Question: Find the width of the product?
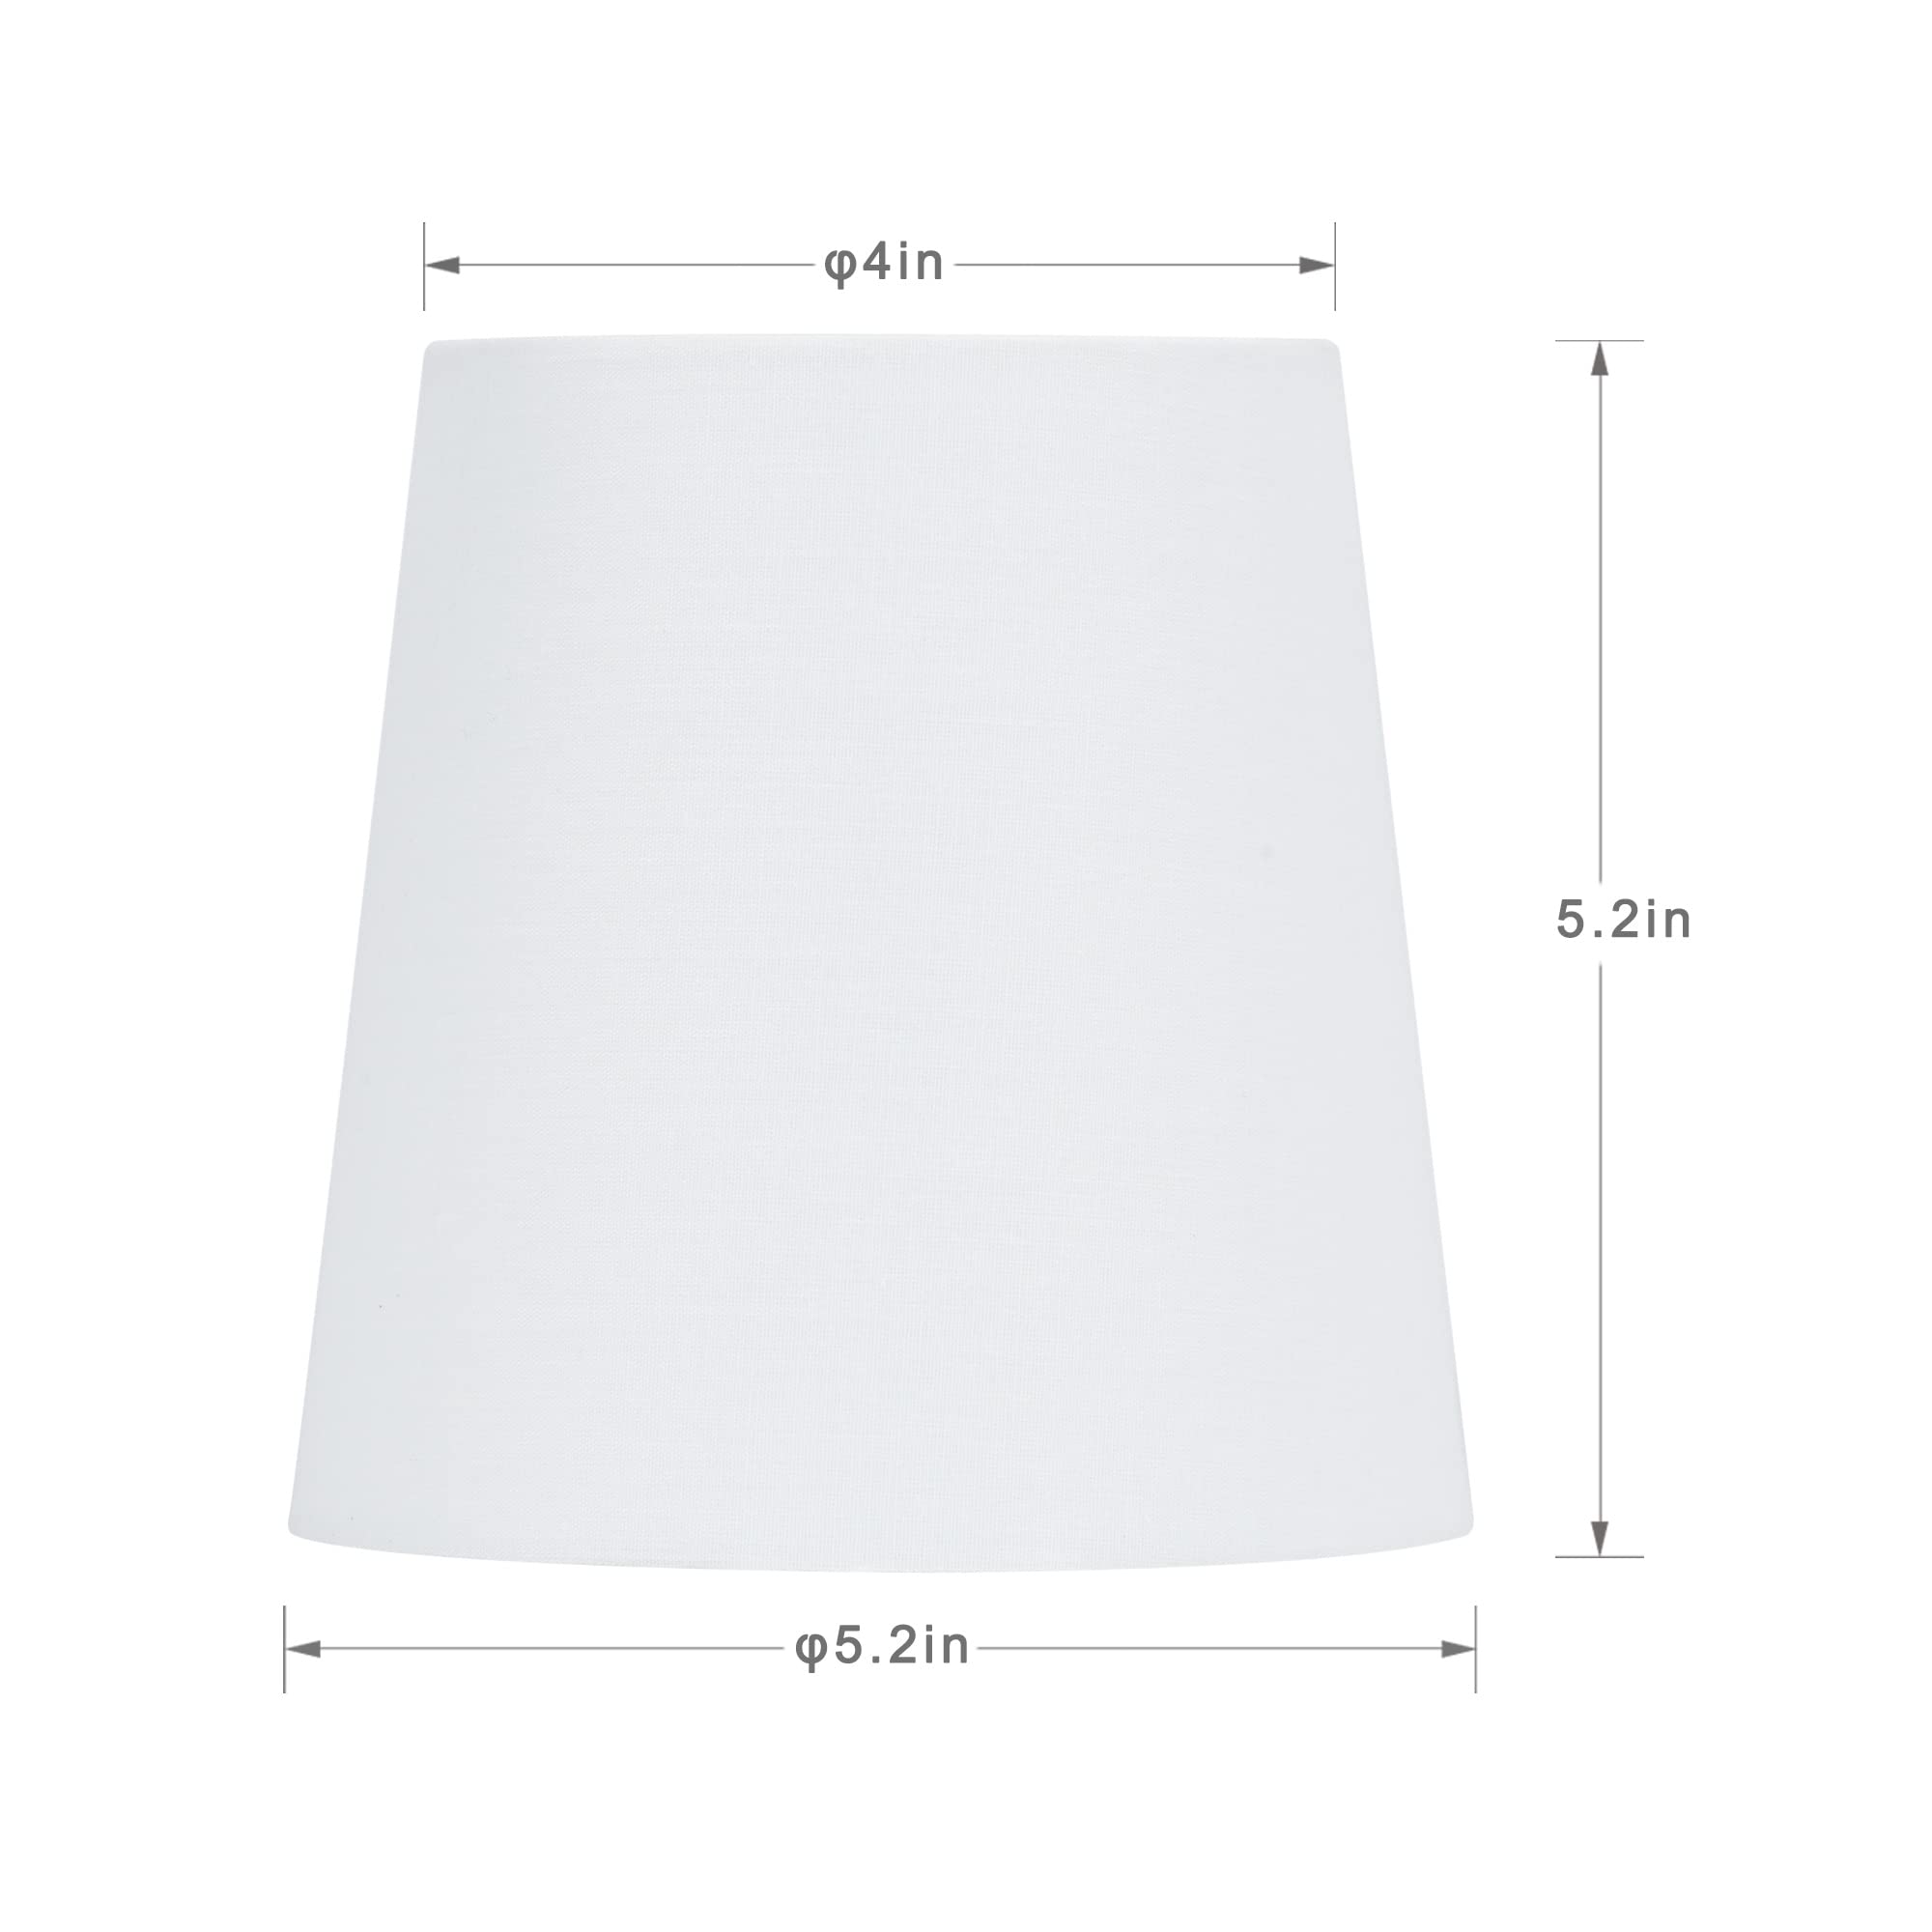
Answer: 5.2 inch